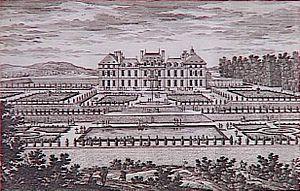
vue du château de Sceaux du côté des parterres dessinés par Le Nôtre Gravure d'Adam Perelle (1638-1695)
Le parc de Sceaux, ensemble du domaine de Sceaux, est propriété du département des Hauts-de-Seine et son parc s'étend sur les territoires des communes de Sceaux et d'Antony.
L'art de la conversation, considéré comme l'un des fleurons de la culture classique française, désigne une pratique développée en France aux XVIIᵉ et XVIIIᵉ siècles, devenue un spectacle pour toute l'Europe et caractérisée par la recherche d'une dimension esthétique et hédoniste dans les échanges mondains. Dans les ouvrages traitant de l'art de la conversation dans la France classique, les auteurs ne délimitent pas cet art protéiforme dans ses formes ou ses codes. L'expression concerne originellement la conversation mondaine, mais ses pratiques et ses valeurs se sont répandues dans l'ensemble de la société cultivée, ont eu une influence importante dans la littérature, et le terme désigne plus généralement un art littéraire au sens classique de ce terme.